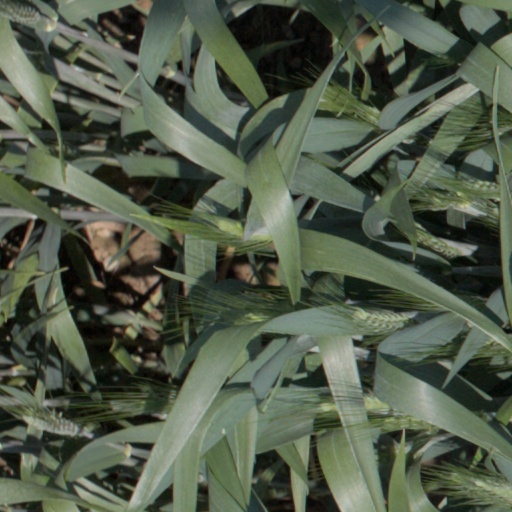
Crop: wheat